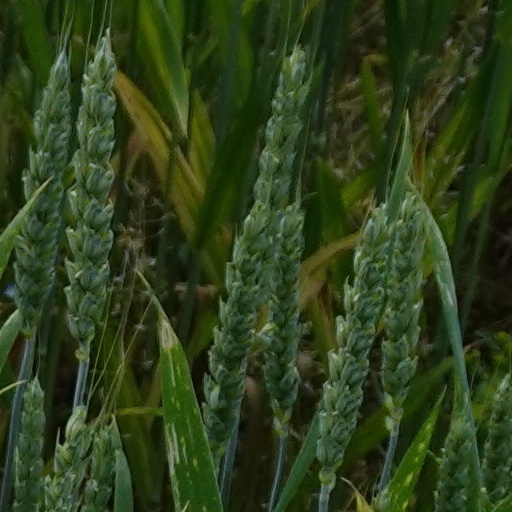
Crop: wheat